Loch Kennard

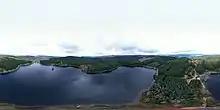
360 degree panoramic view of the Loch, showing the shoreline and location of the island

Loch Kennard is located within and surrounded Griffin Forest and is one of a handful of small lochs within the forest that are popular with walkers. On the east shore of the loch lies the remains of an old boatshed. An accompanying Loch Kennard Lodge, that was constructed in 1870 for wealthy fishing parties, was removed when Griffin Forest was planted.